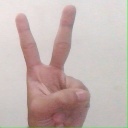
अक्षर: क